Confession album

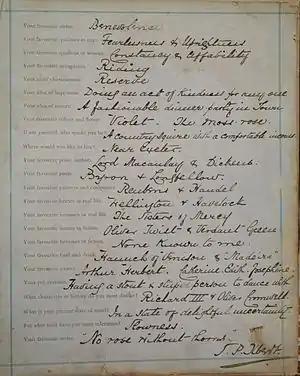
A page from a confession album

The confession album, or confession book, was a kind of autograph book popular in late-nineteenth-century Britain. Instead of leaving free room for invented or remembered poetry, it provided a formulaic catechism. The genre died out towards the end of the century, with occasional brief revivals in the twentieth century. The same kind of form is now found in the Dutch "vriendenboek" ("friends book"), and German "Freundschaftsbuch" ("friendship book"), used by small children; and the questions that the confession album contained live on in the Proust Questionnaire often used for celebrity interviews.